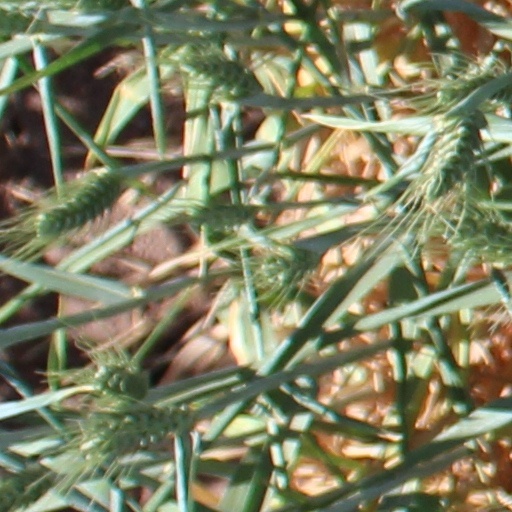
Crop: wheat